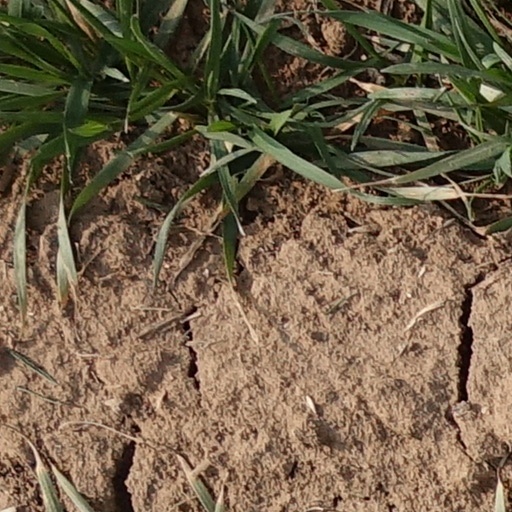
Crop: wheat